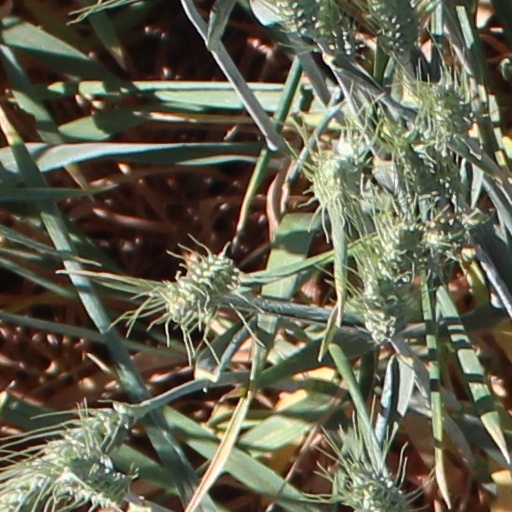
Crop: wheat